Toyota in Formula One

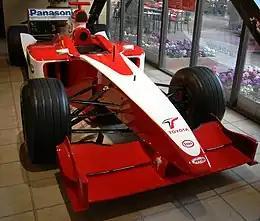
The first Formula One test car of Toyota, the TF101 (2001)

In 1997 the team moved into track racing with a sports car project, twice failing to win the Le Mans 24 Hours. On 21 January 1999 Toyota announced its move into Formula One. The company ended its rallying and Le Mans programs in order to concentrate on Formula One. On 30 June 2000 the team secured its place as the 12th entry for the Formula One season. Originally intending to enter F1 in 2001, Toyota forfeited an $11 million deposit by delaying their entry. Unusually, Toyota opted to start their own works team rather than partner with a specialist race team and chassis manufacturer. The team was also set up away from Formula One's traditional manufacturing centre in "Motorsport Valley" in the United Kingdom. During 2001, Toyota tested with their prototype TF101 (AM01) car and drivers at 11 F1 circuits. The idea was to gain telemetry data for the races, which allowed them to make aerodynamic changes for the TF102, and for the drivers to experience the tracks in the new cars. Finn Mika Salo, who can communicate in Japanese, and Scotsman Allan McNish, who drove the GT-One during the 1999 24 Hours of Le Mans, were appointed as test drivers.